Finding of Moses

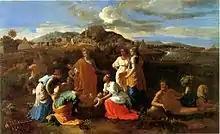
Nicolas Poussin, 1647 (the "Pointel" version), Louvre. Men hunt hippos from a boat behind.

The depiction in the 12th-century English Eadwine Psalter has a naked female swimmer in the water, holding the empty ark with one hand, while a clothed female with her feet in the water holds out the baby to the princess, who reclines on a bed or litter. This is part of some 11 scenes of the life of Moses. This may relate to the Jewish visual traditions covered below.